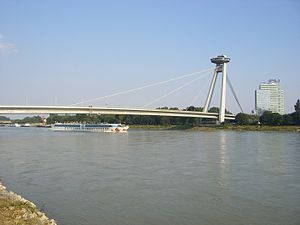
Bratislava / Seværdigheder
Most SNP - kendt for restaurant og udsigstplatforme på pylonen
Bratislava er hovedstad og største by i Slovakiet med 429.564 indbyggere. Byen ligger i den sydvestlige del af Slovakiet på begge bredder af Donau. Byen grænser op til både Østrig og Ungarn og er dermed den eneste hovedstad, der grænser op til to andre lande.